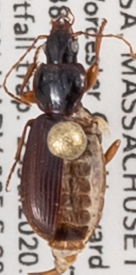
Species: Synuchus impunctatus
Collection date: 2020-07-29
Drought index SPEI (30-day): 0.298
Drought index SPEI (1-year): -1.13
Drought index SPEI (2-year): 1.13